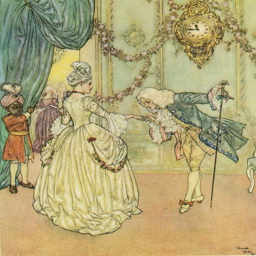
an illustration by author for book .